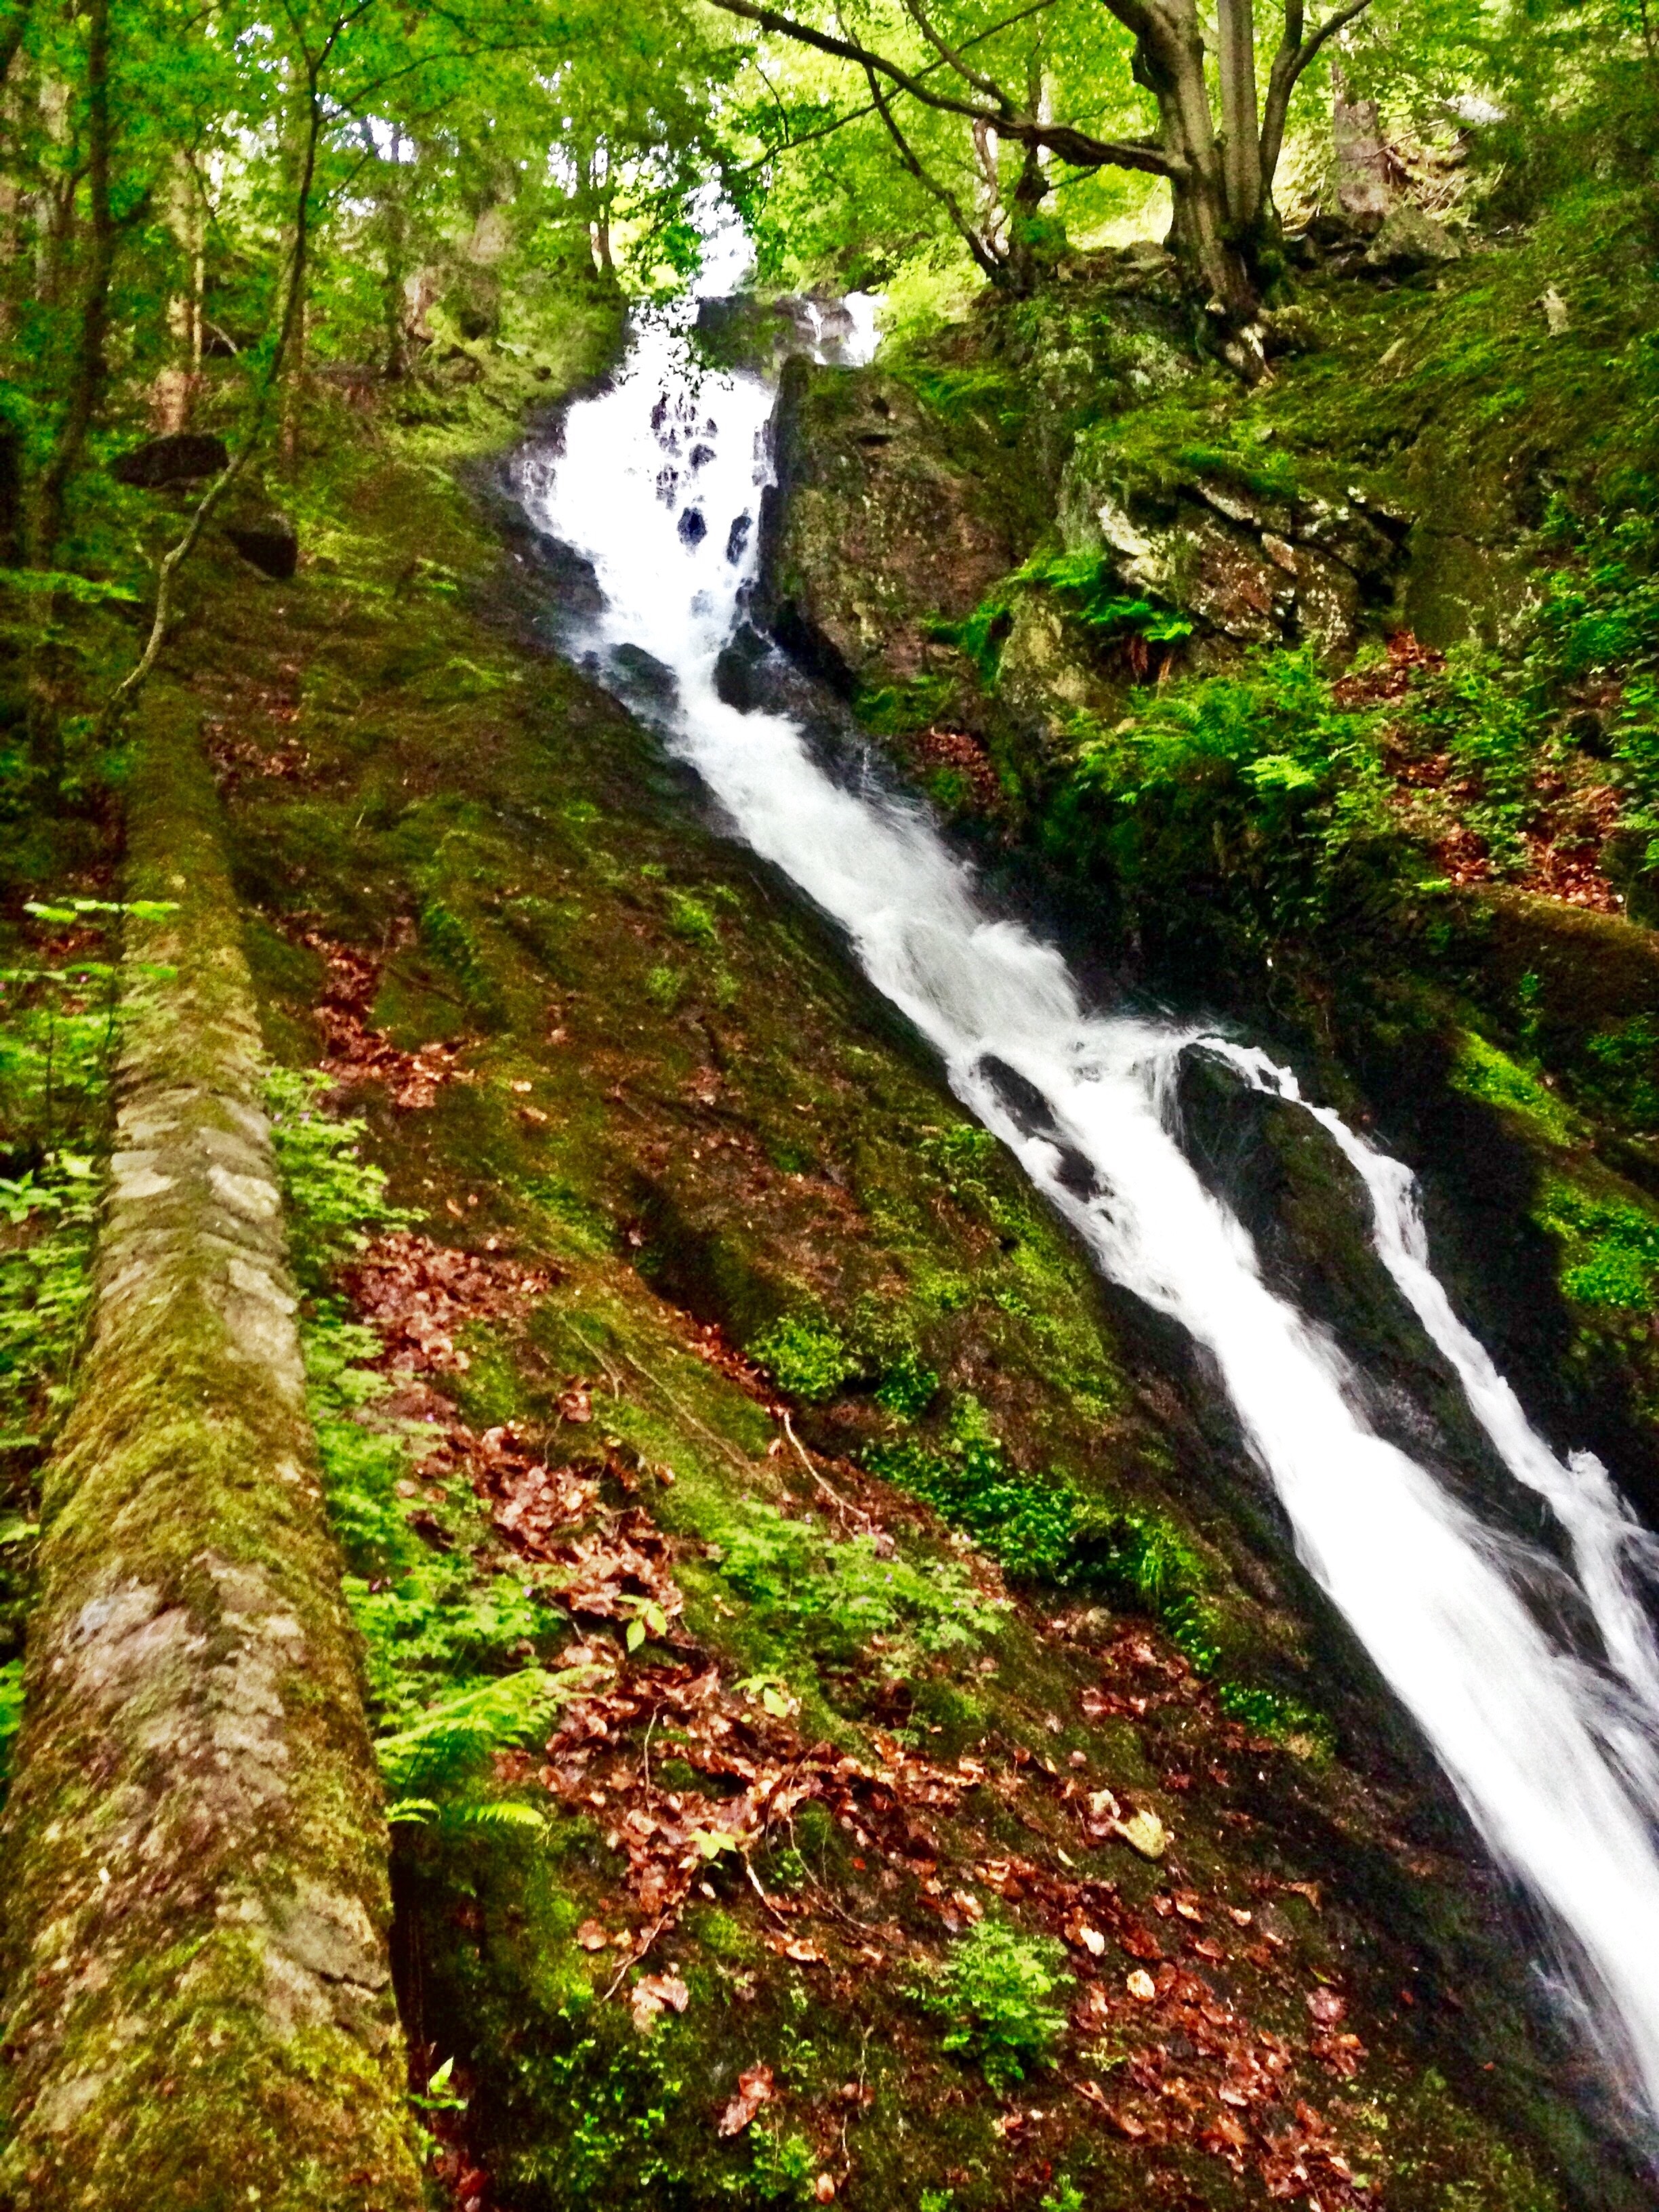
tree, nature, forest, waterfall, wilderness, trail, leaf, stream, jungle, autumn, national park, body of water, rainforest, ravine, wasserfall, woodland, habitat, water feature, watercourse, old growth forest, natural environment